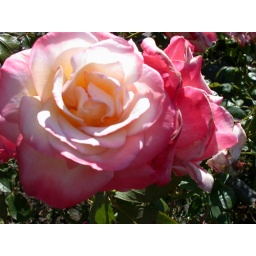
Rose in the flower beds